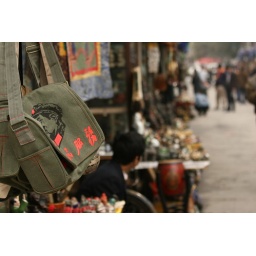
A Mao bag for sale in the antiques market Dong Tai in Shanghai. The Chinese characters say &amp;quot;Serve the People.&amp;quot;